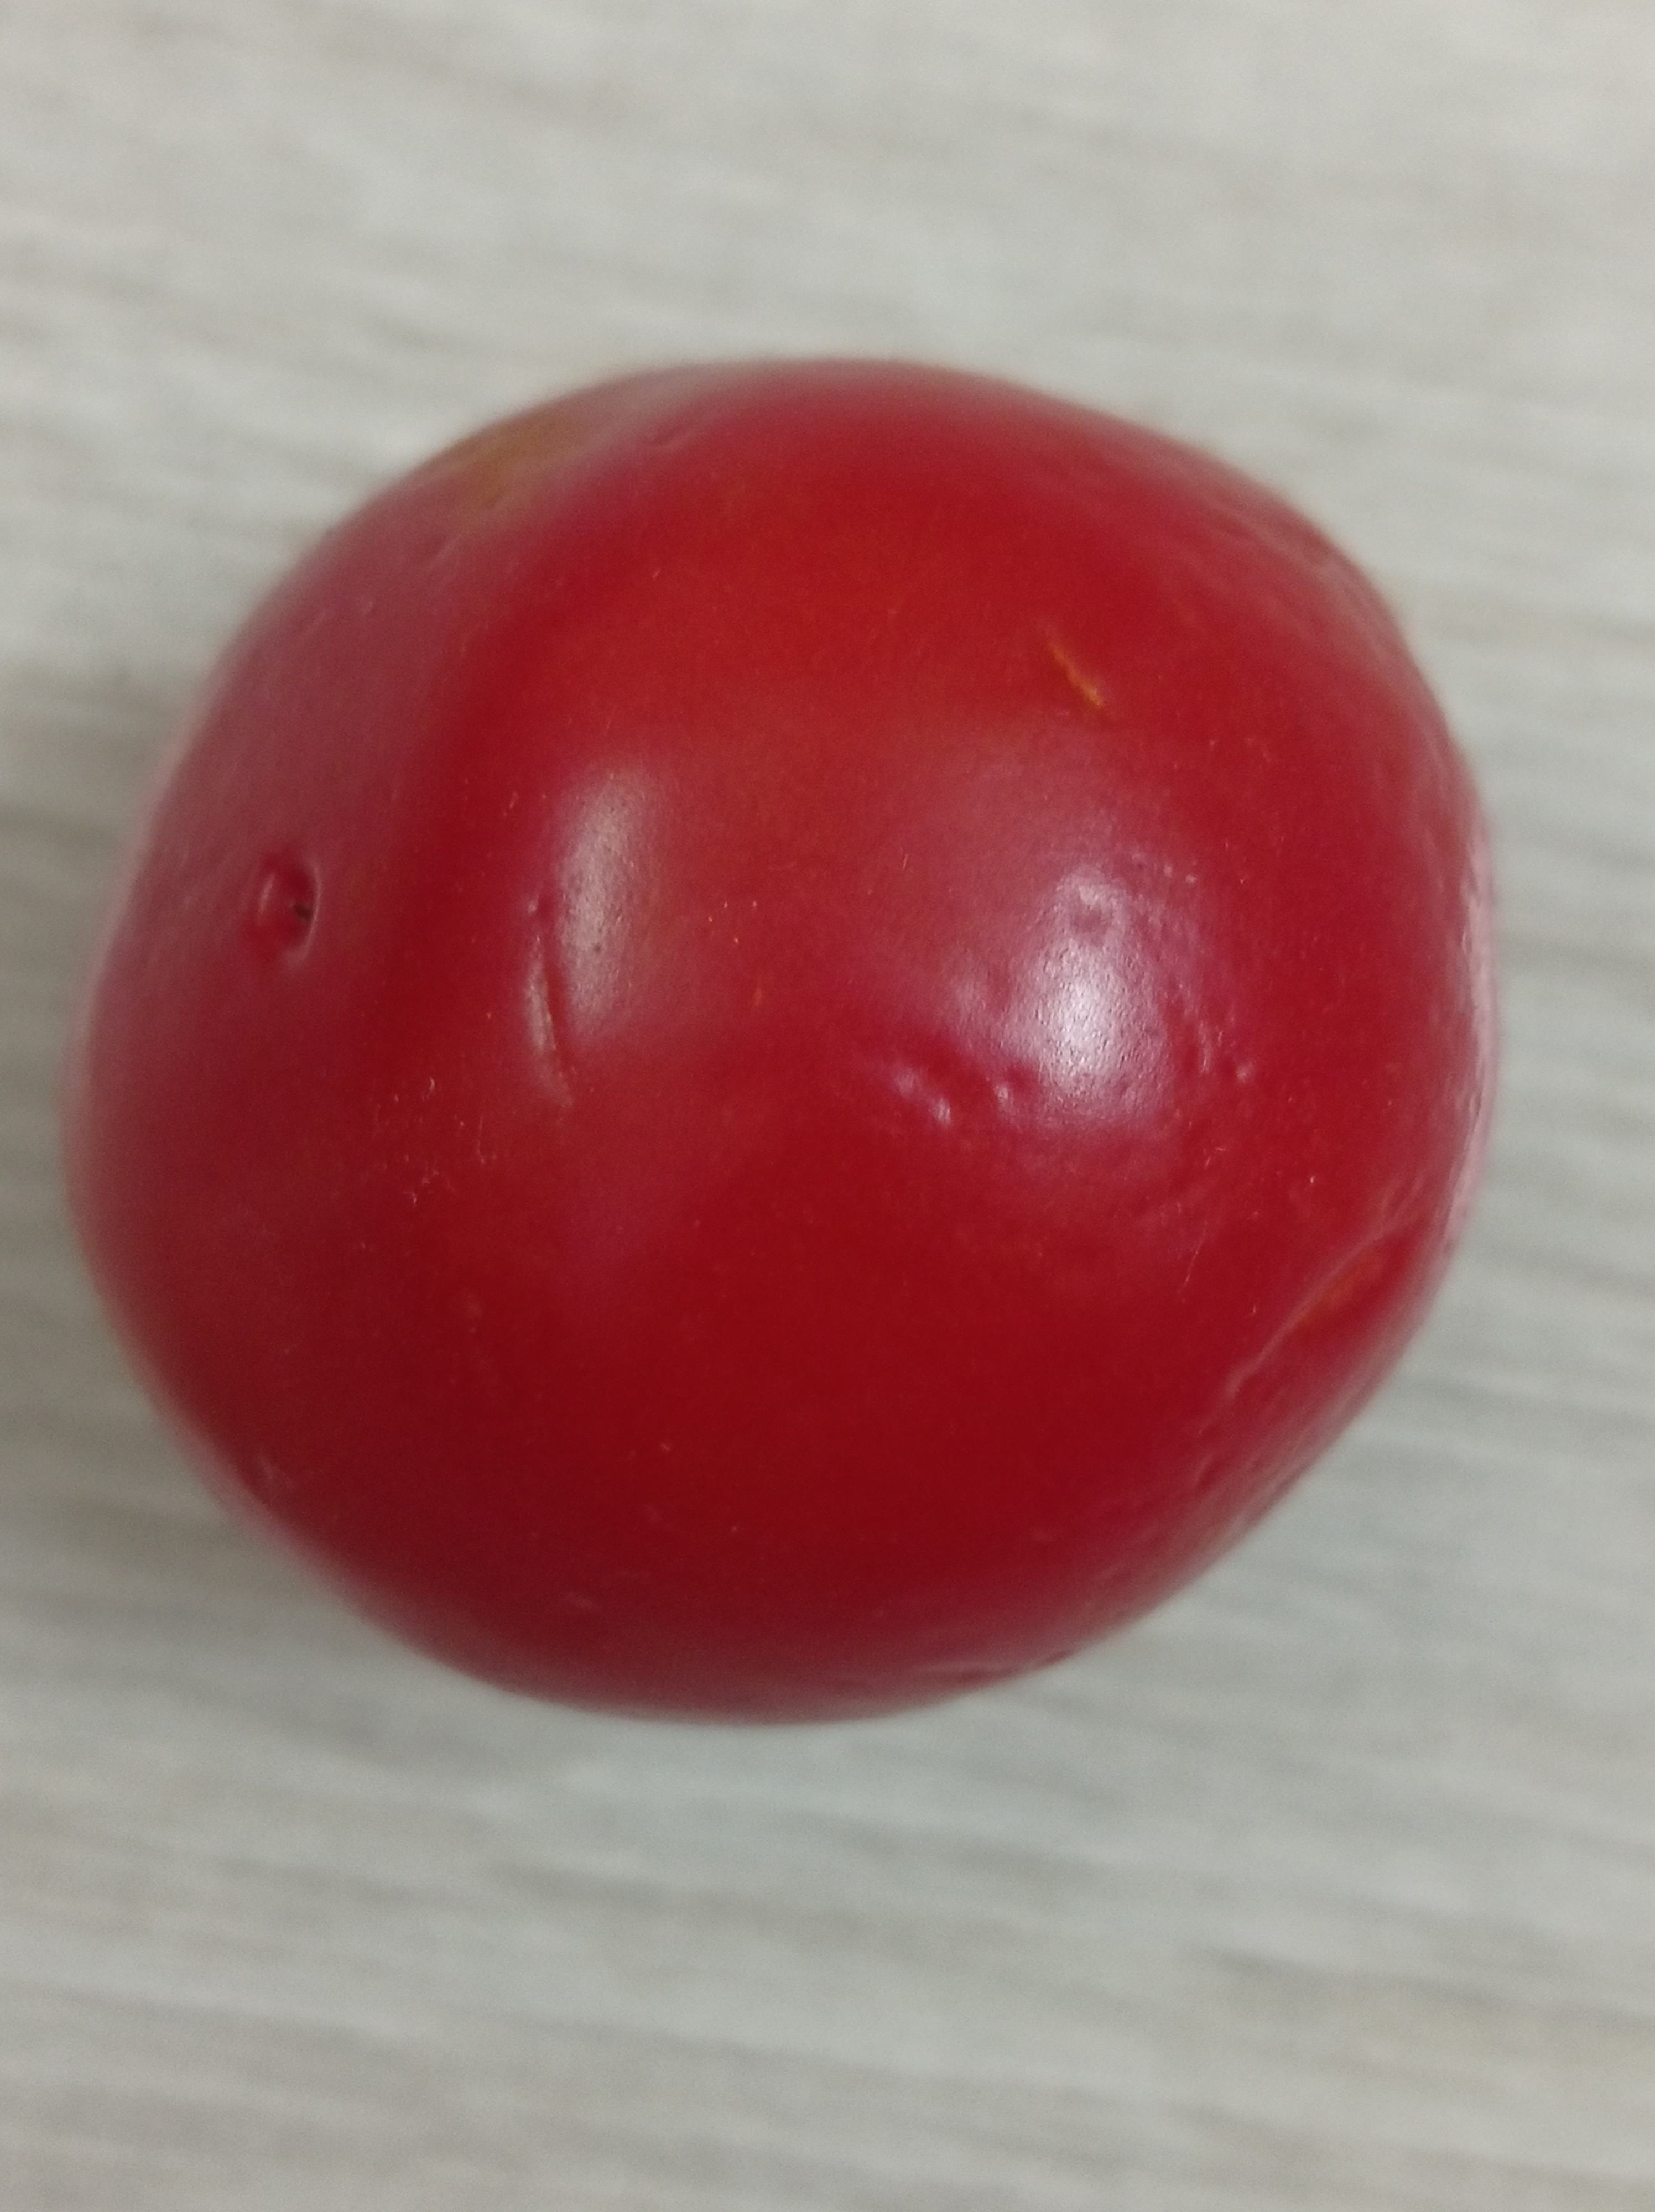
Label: Fresh